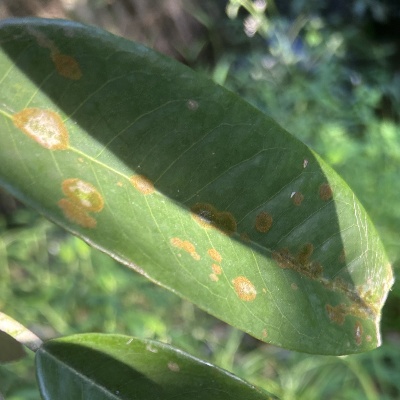
Label: Leaf_Algal